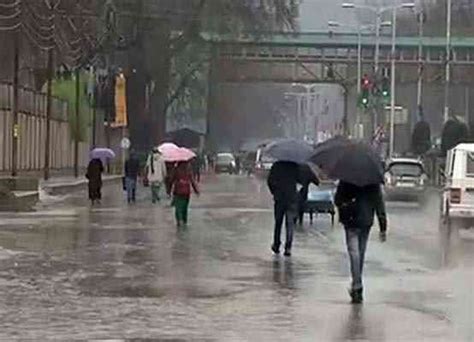
Weather: rain or strom